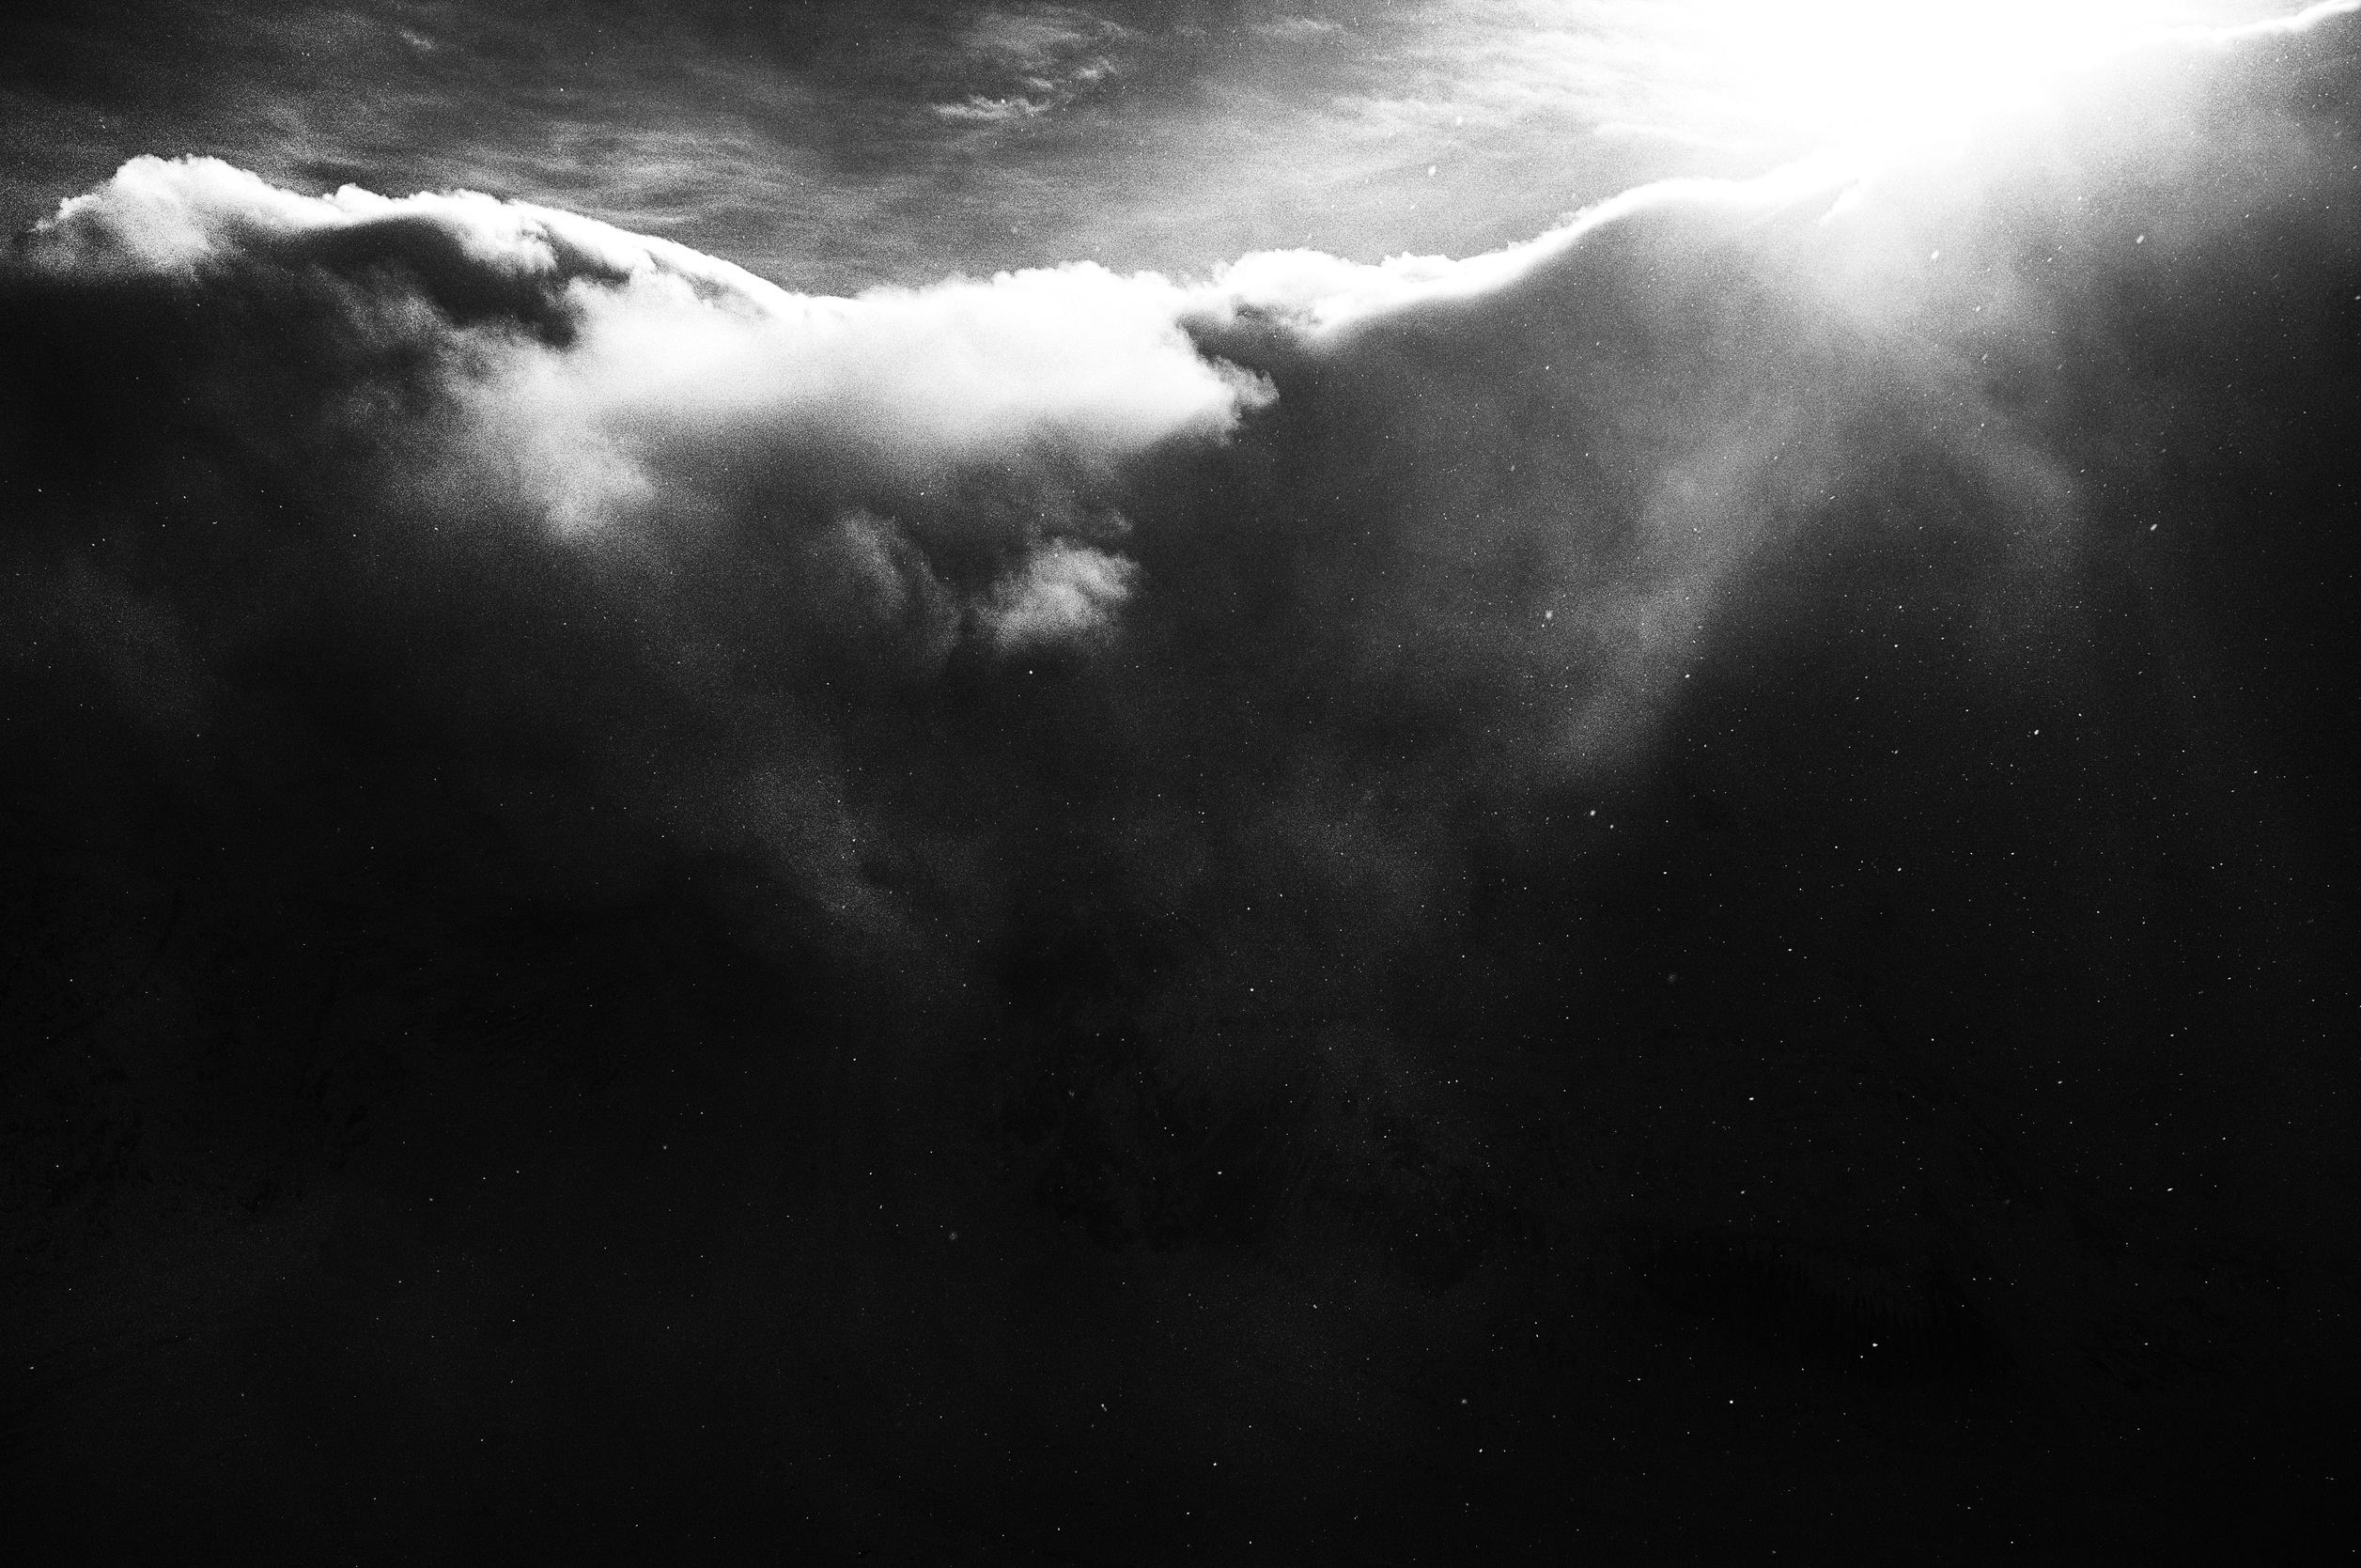
nature, horizon, silhouette, light, cloud, black and white, sky, sunlight, atmosphere, symbol, weather, darkness, black, monochrome, cloudscape, clouds, scene, shape, meteorological phenomenon, monochrome photography, atmospheric phenomenon, atmosphere of earth